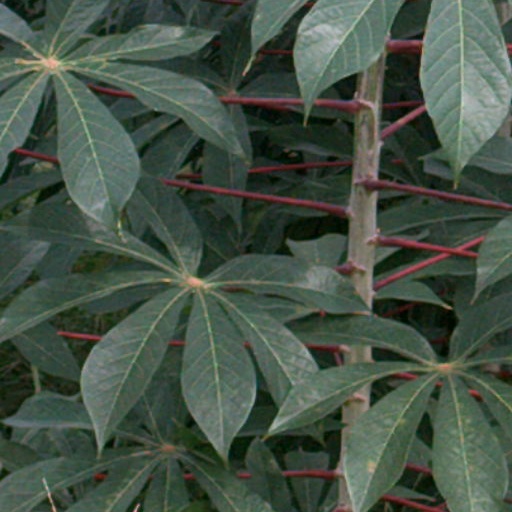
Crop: cassava